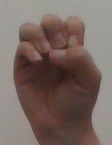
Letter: ha